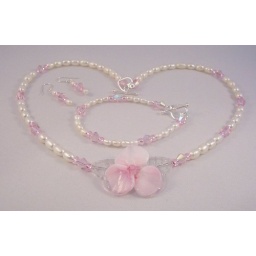
Focal flower bead made by Barbara Svetlick with fresh water pearls, light pink crystals, sterling silver findings